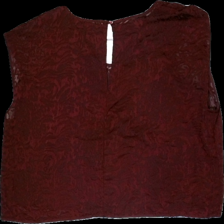
View: back
Type: Blouse
Category: Ladies
Brand: Alice Bizous (Joy)
Colors: Red
Material: 66% viscose 34% polyester
Pattern: Animal print
Cut: Regular
Size: XL
Season: All
Price range: 50-100
Recommended usage: Reuse